Karri McMahon

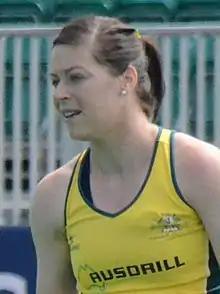
Karri McMahon in 2013

Karri McMahon (born 27 February 1992) is an Australian field hockey player for the Hockeyroos who plays as a defender.